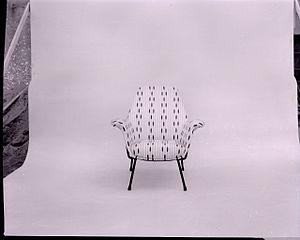
Marco Zanuso était un designer et architecte italien. Il est l’un des designers de Milan qui a façonné l’idée de bon design d’après-guerre.